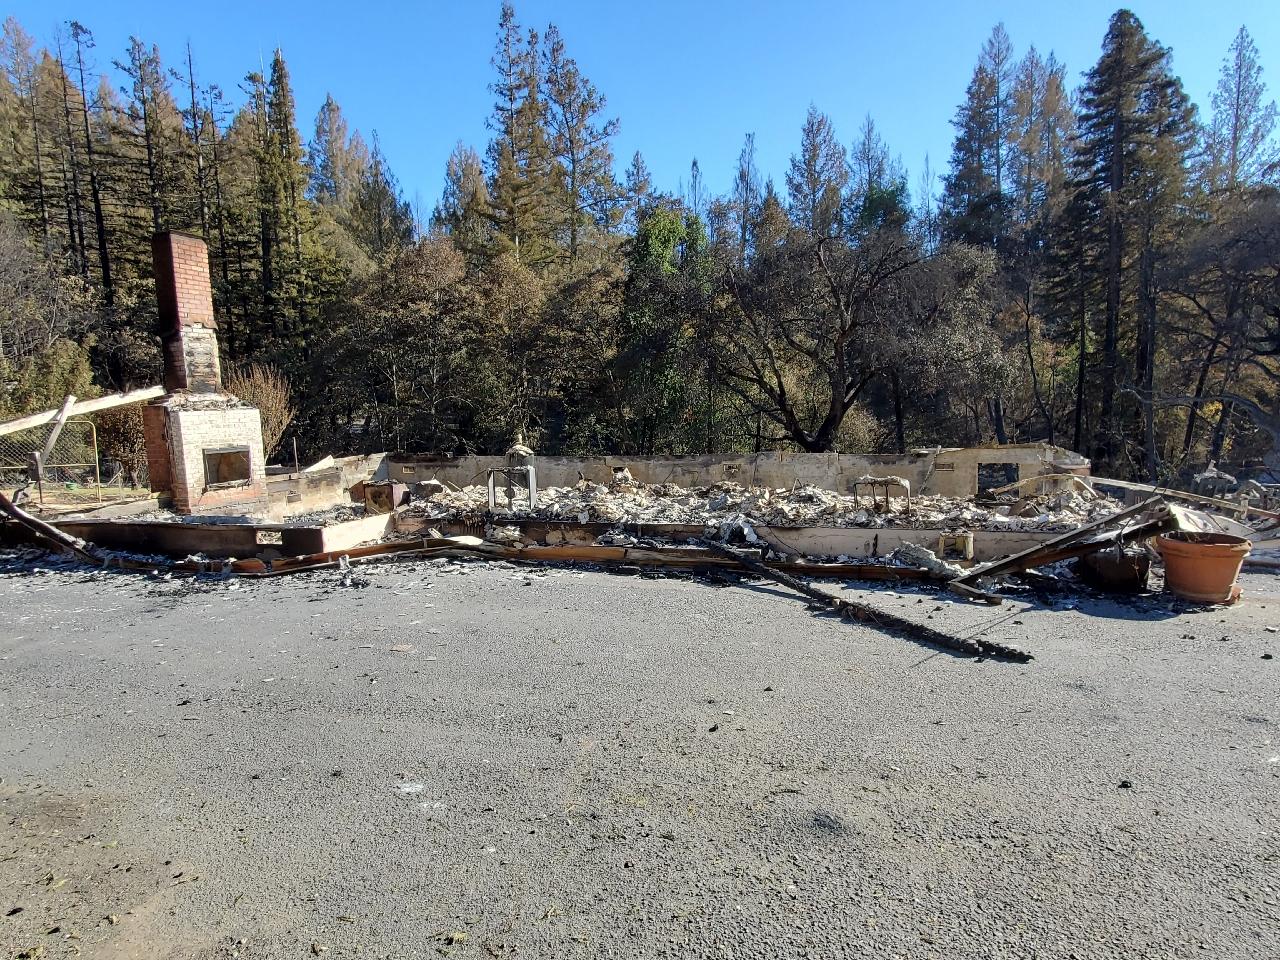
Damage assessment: destroyed